Cultural depictions of Conrad II, Holy Roman Emperor

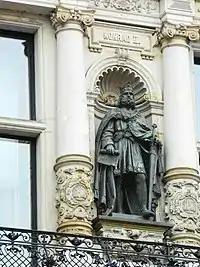
Conrad II's statue in City Hall, Hamburg. The sculptor was Wilhelm Kumm fm Berlin (1892–1894).

Conrad II was German king (1024–1039) and Holy Roman emperor (1027–1039). As founder of the Salian dynasty, he was a successful ruler who left his successor a stable monarchy. His behaviours in ecclesiastic affairs have caused some controversies even in his lifetime. He also left two notable architectural projects in the Speyer Cathedral and the Limburg Abbey. He is depicted several times in folk literature and fine arts.